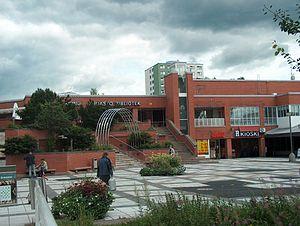
Koivukylä est un quartier de Vantaa en Finlande.